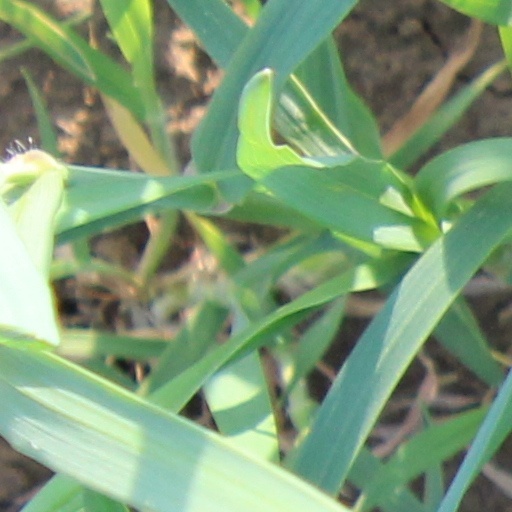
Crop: wheat